Keros-Syros culture

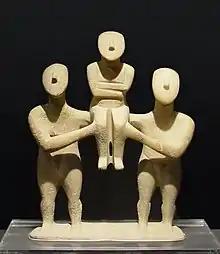
Cycladic figurines, Early Cycladic II period. "Badische Landesmuseum" in Karlsruhe, Germany

The Keros-Syros culture is named after two islands in the Cyclades: Keros and Syros. This culture flourished during the Early Cycladic II period (ca 2700-2300 BC) of the Cycladic civilization. The trade relations of this culture spread far and wide from the Greek mainland to Crete and Asia Minor.